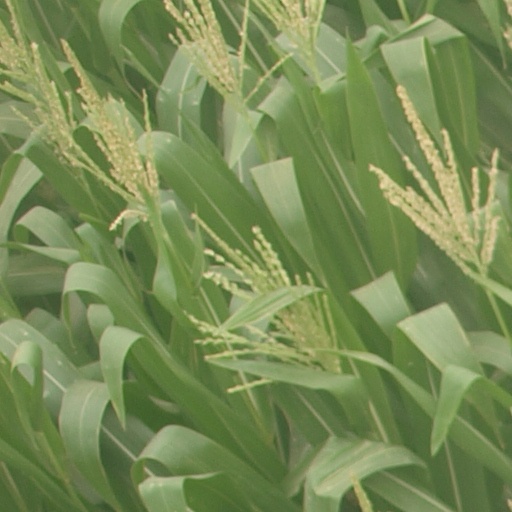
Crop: maize; corn